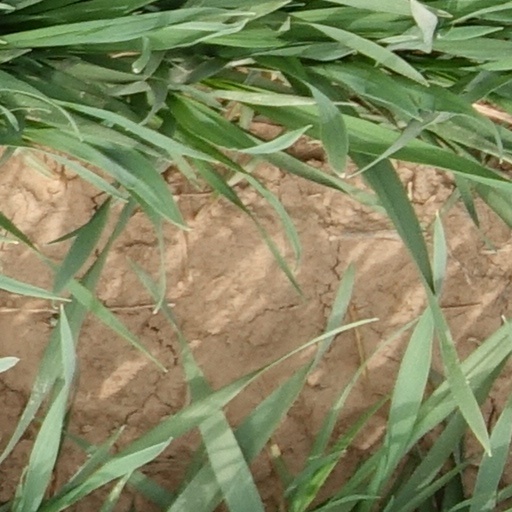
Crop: wheat